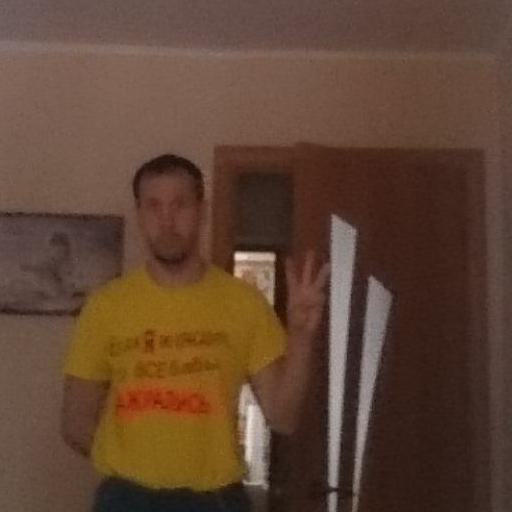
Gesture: three